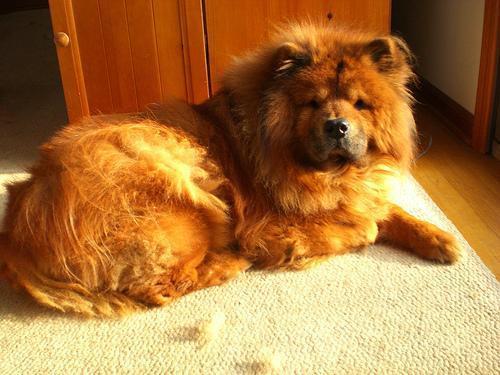
chow